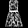
Label: Dress